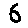
Label: 6